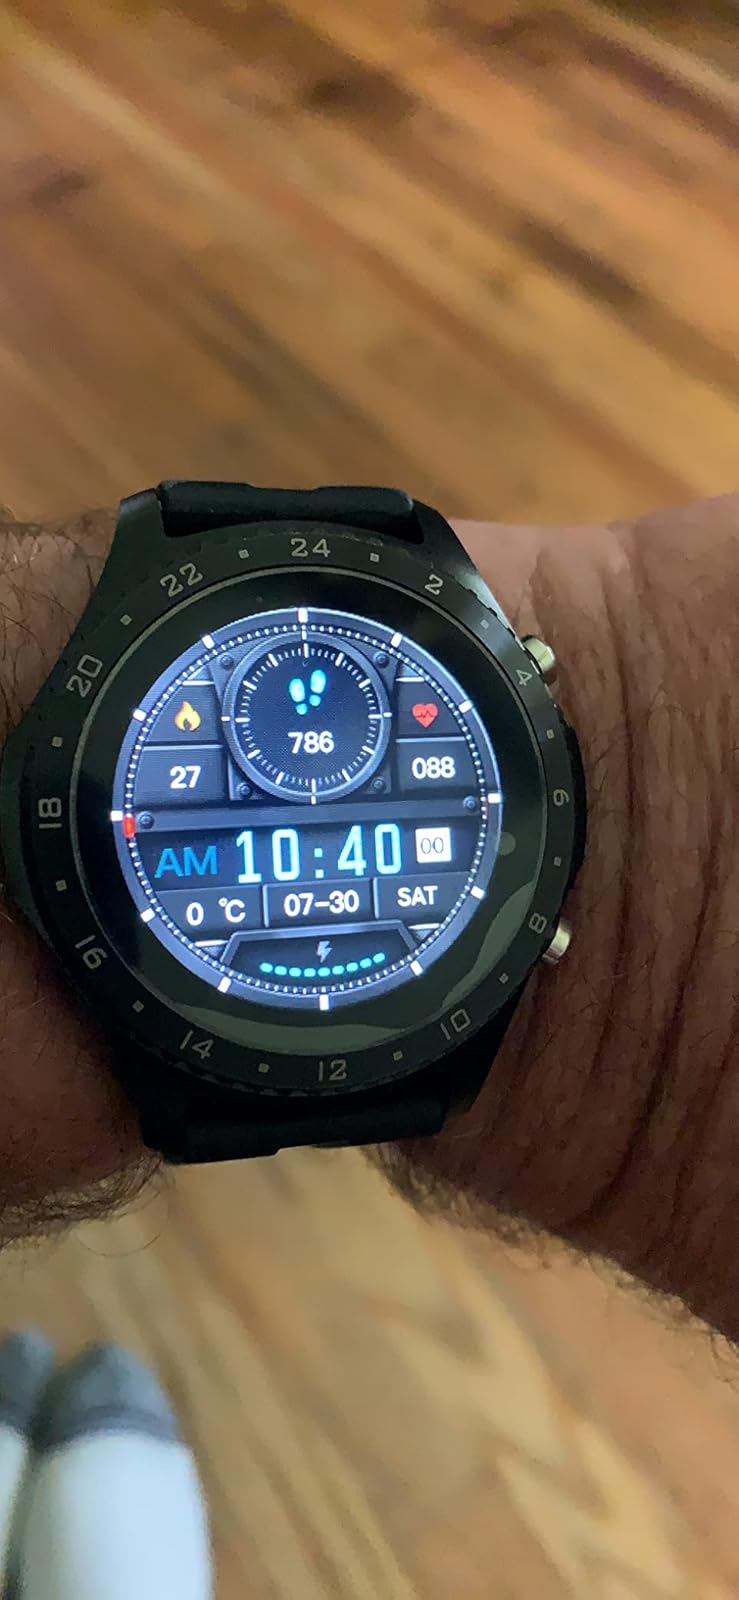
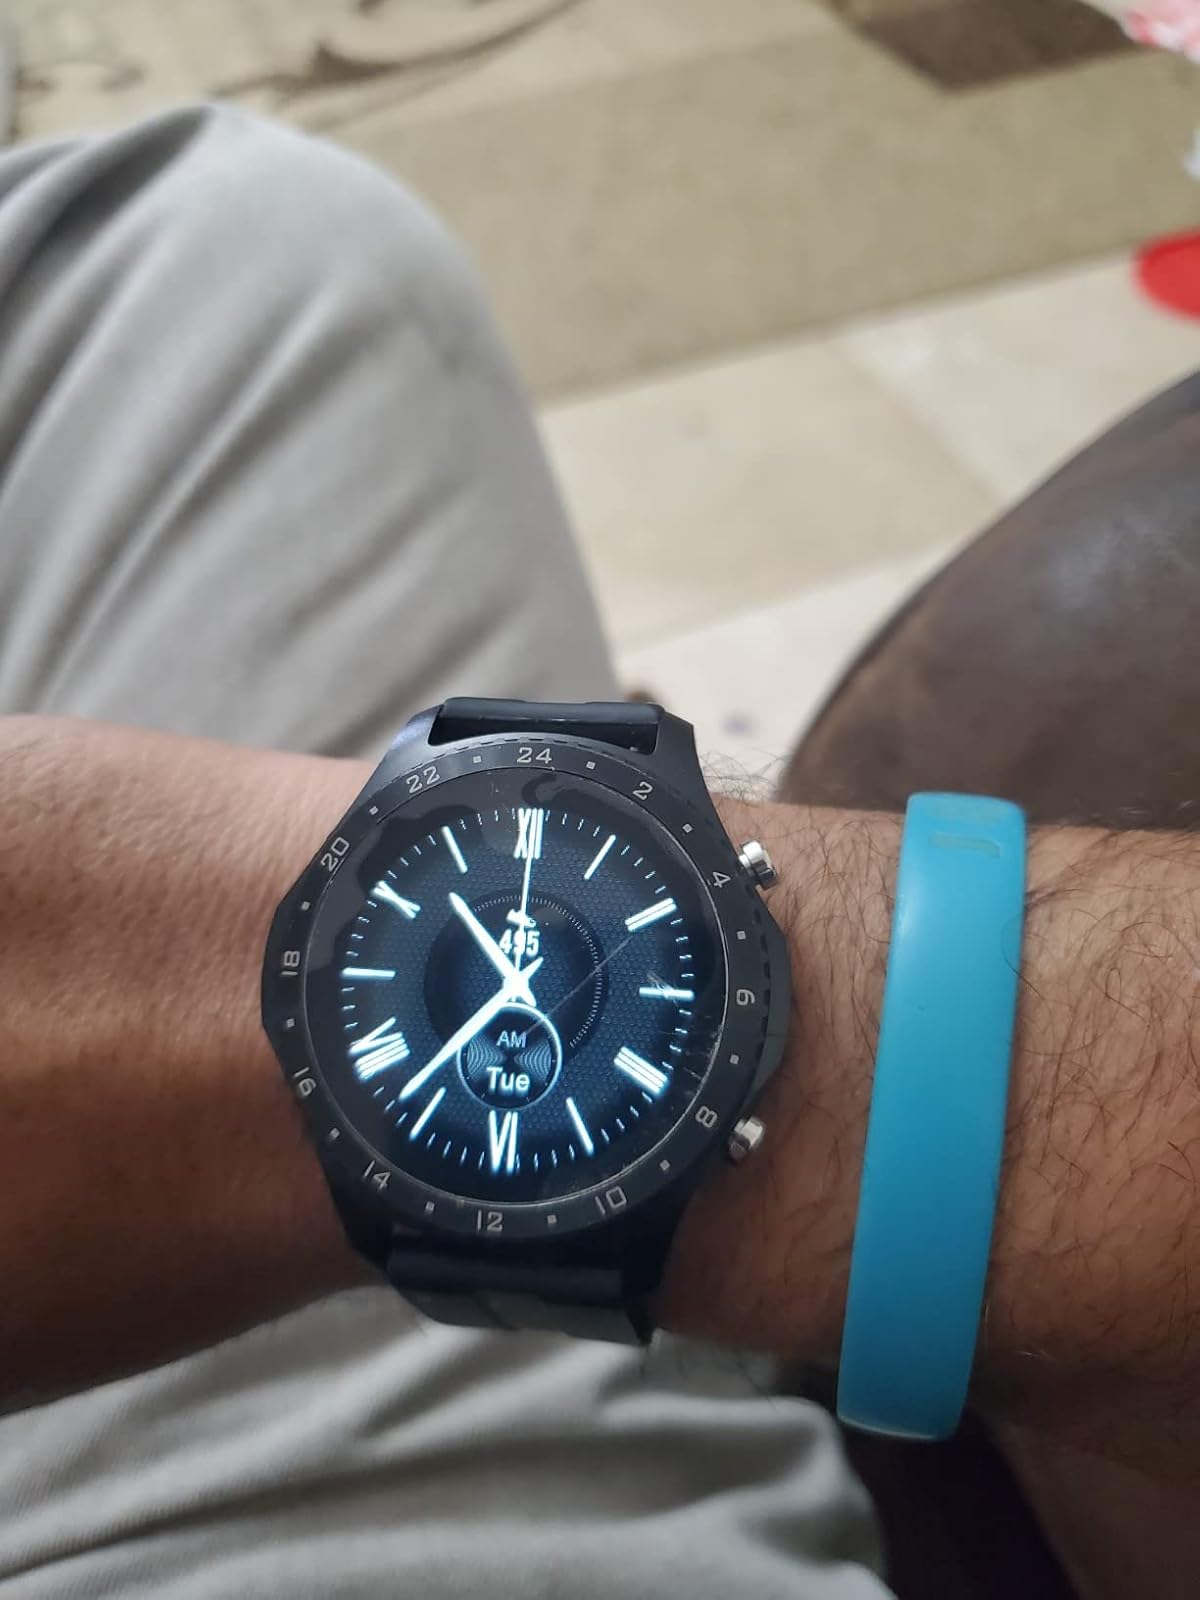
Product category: smartwatch
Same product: yes